Nuku Hiva

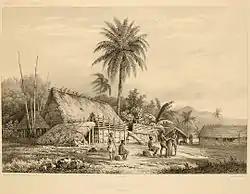
"A lithograph from 1846 titled "Cases de naturels à Nouka-Hiva"."

Nuku Hiva was, in historical times, the site of two provinces, Te I'i covering somewhat more than the western two thirds of the island, and Tai Pī, covering the eastern third.